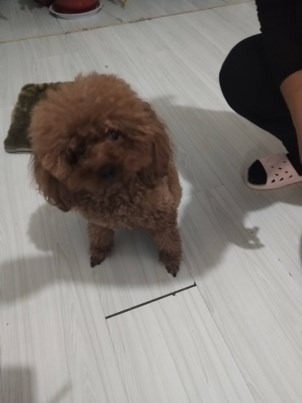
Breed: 7449-n000128-teddy